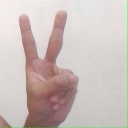
अक्षर: क